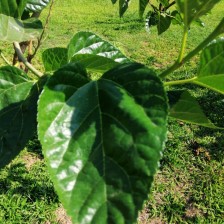
Variety: BlackOodTurkey